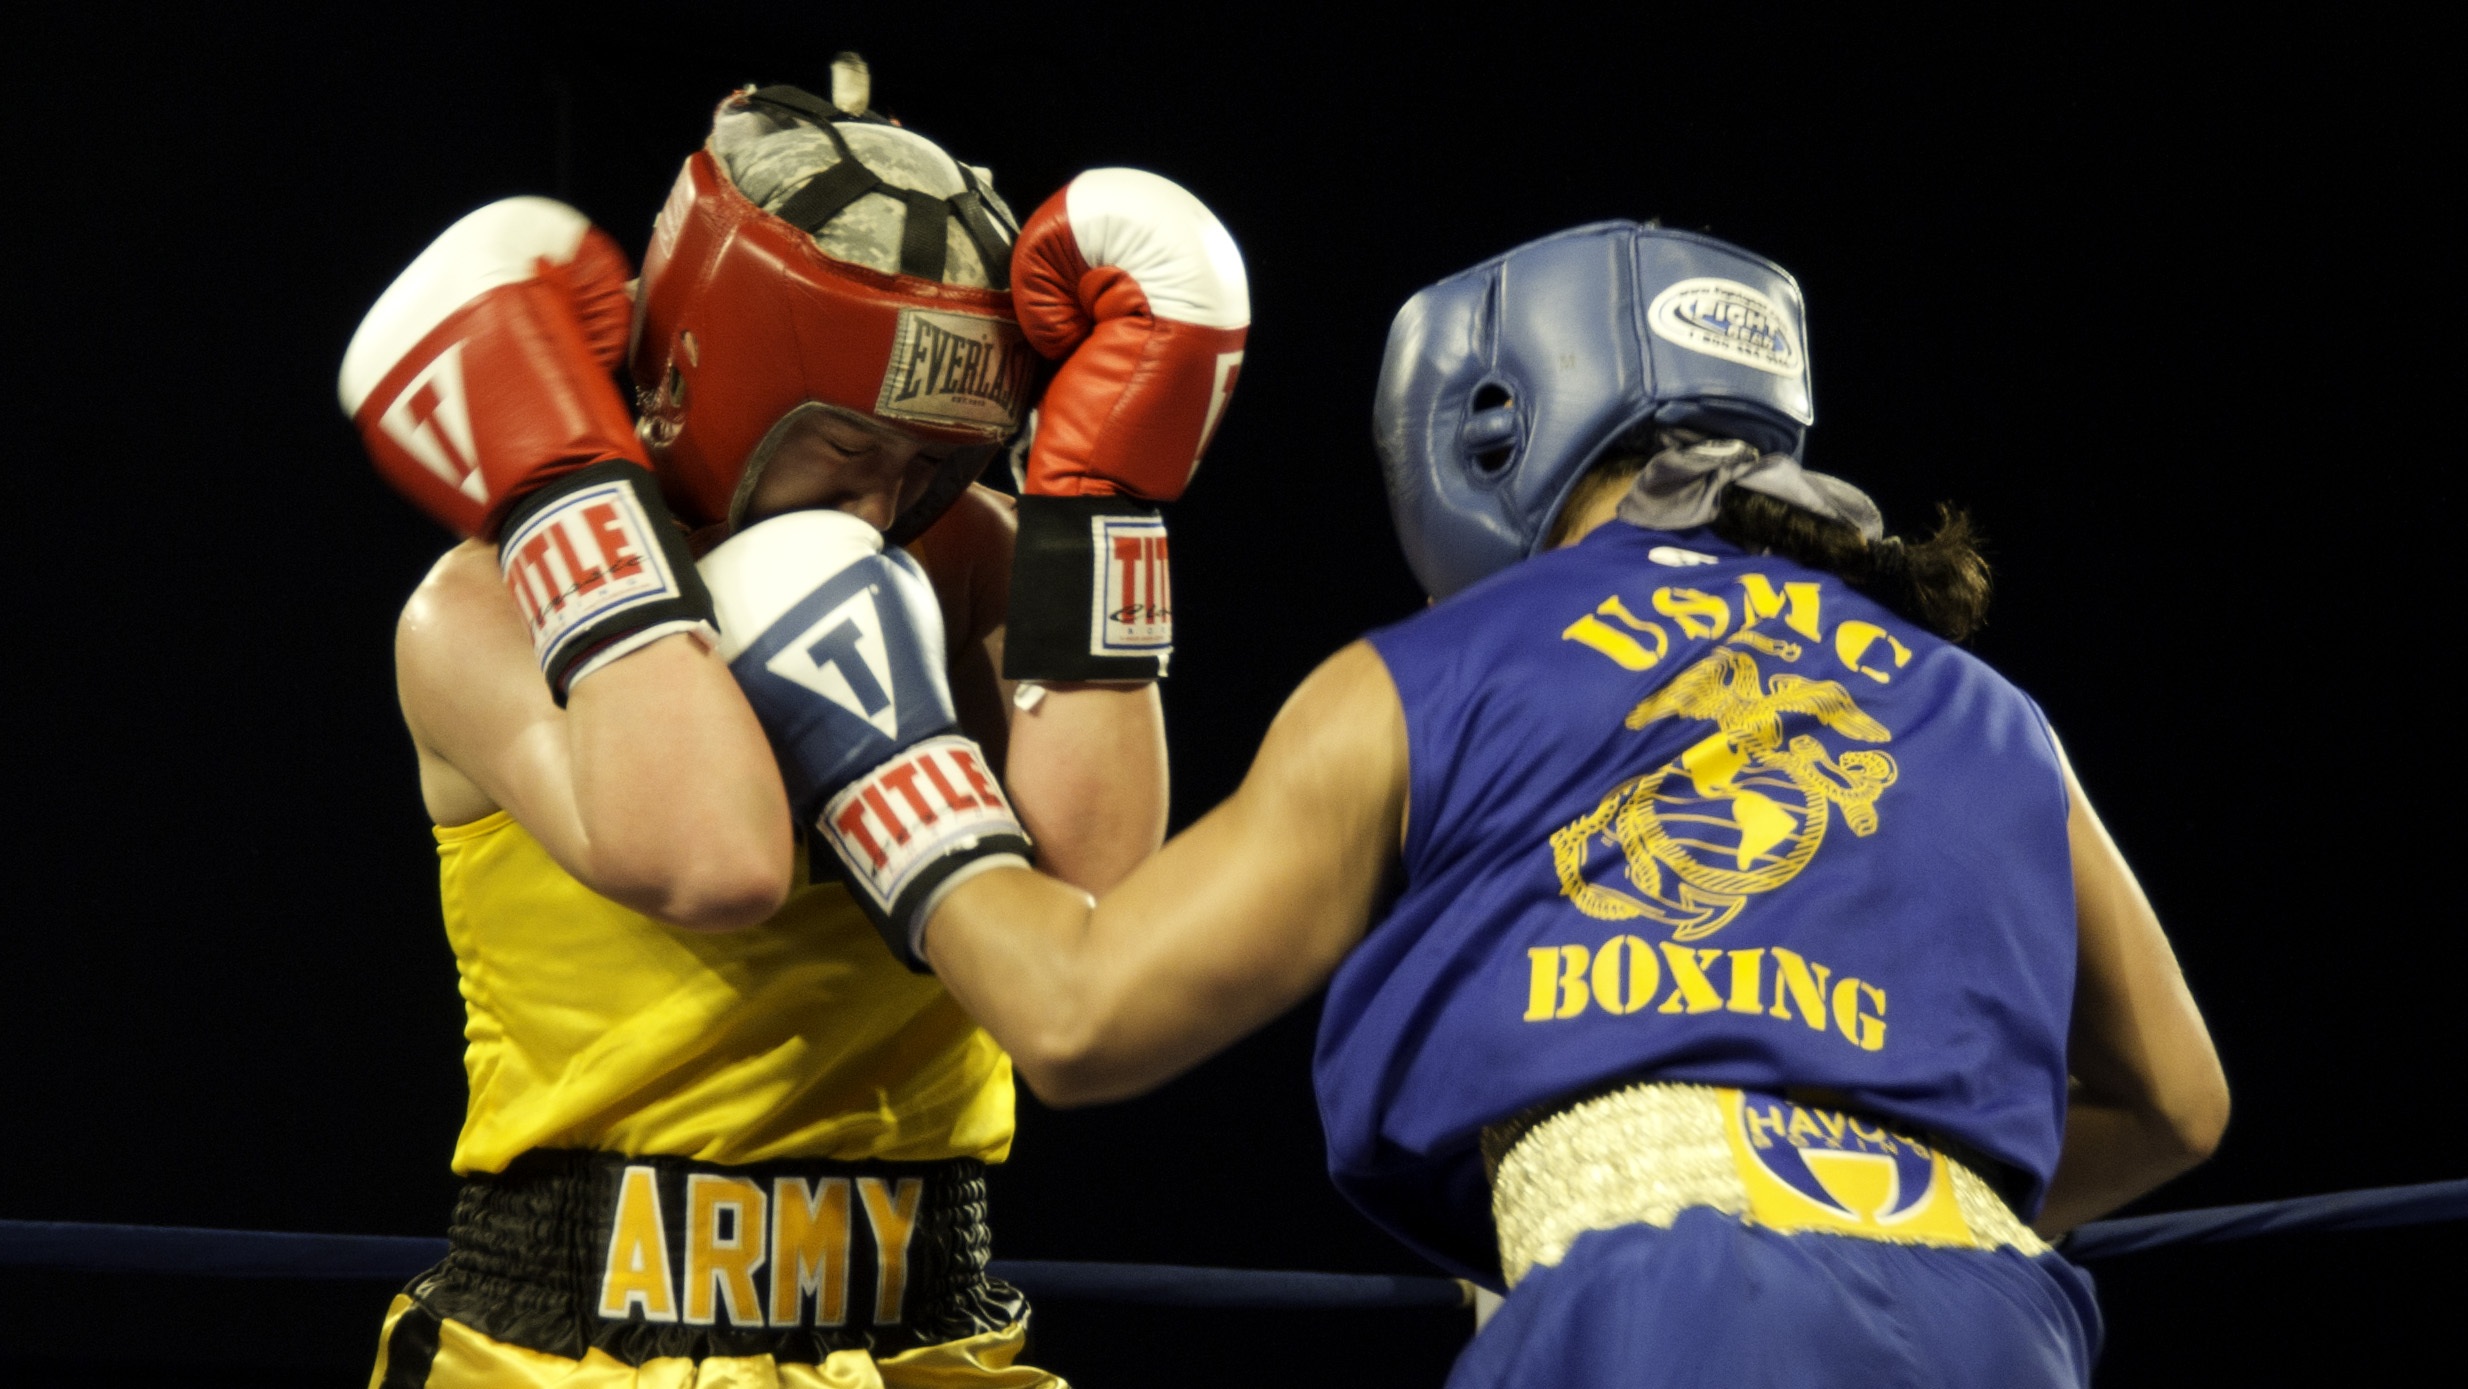
glove, sport, ring, female, exercise, fitness, boxing, competition, women, sports, match, connect, fit, athlete, punch, boxers, combat sport, contact sport, striking combat sports, sanshou, professional boxing